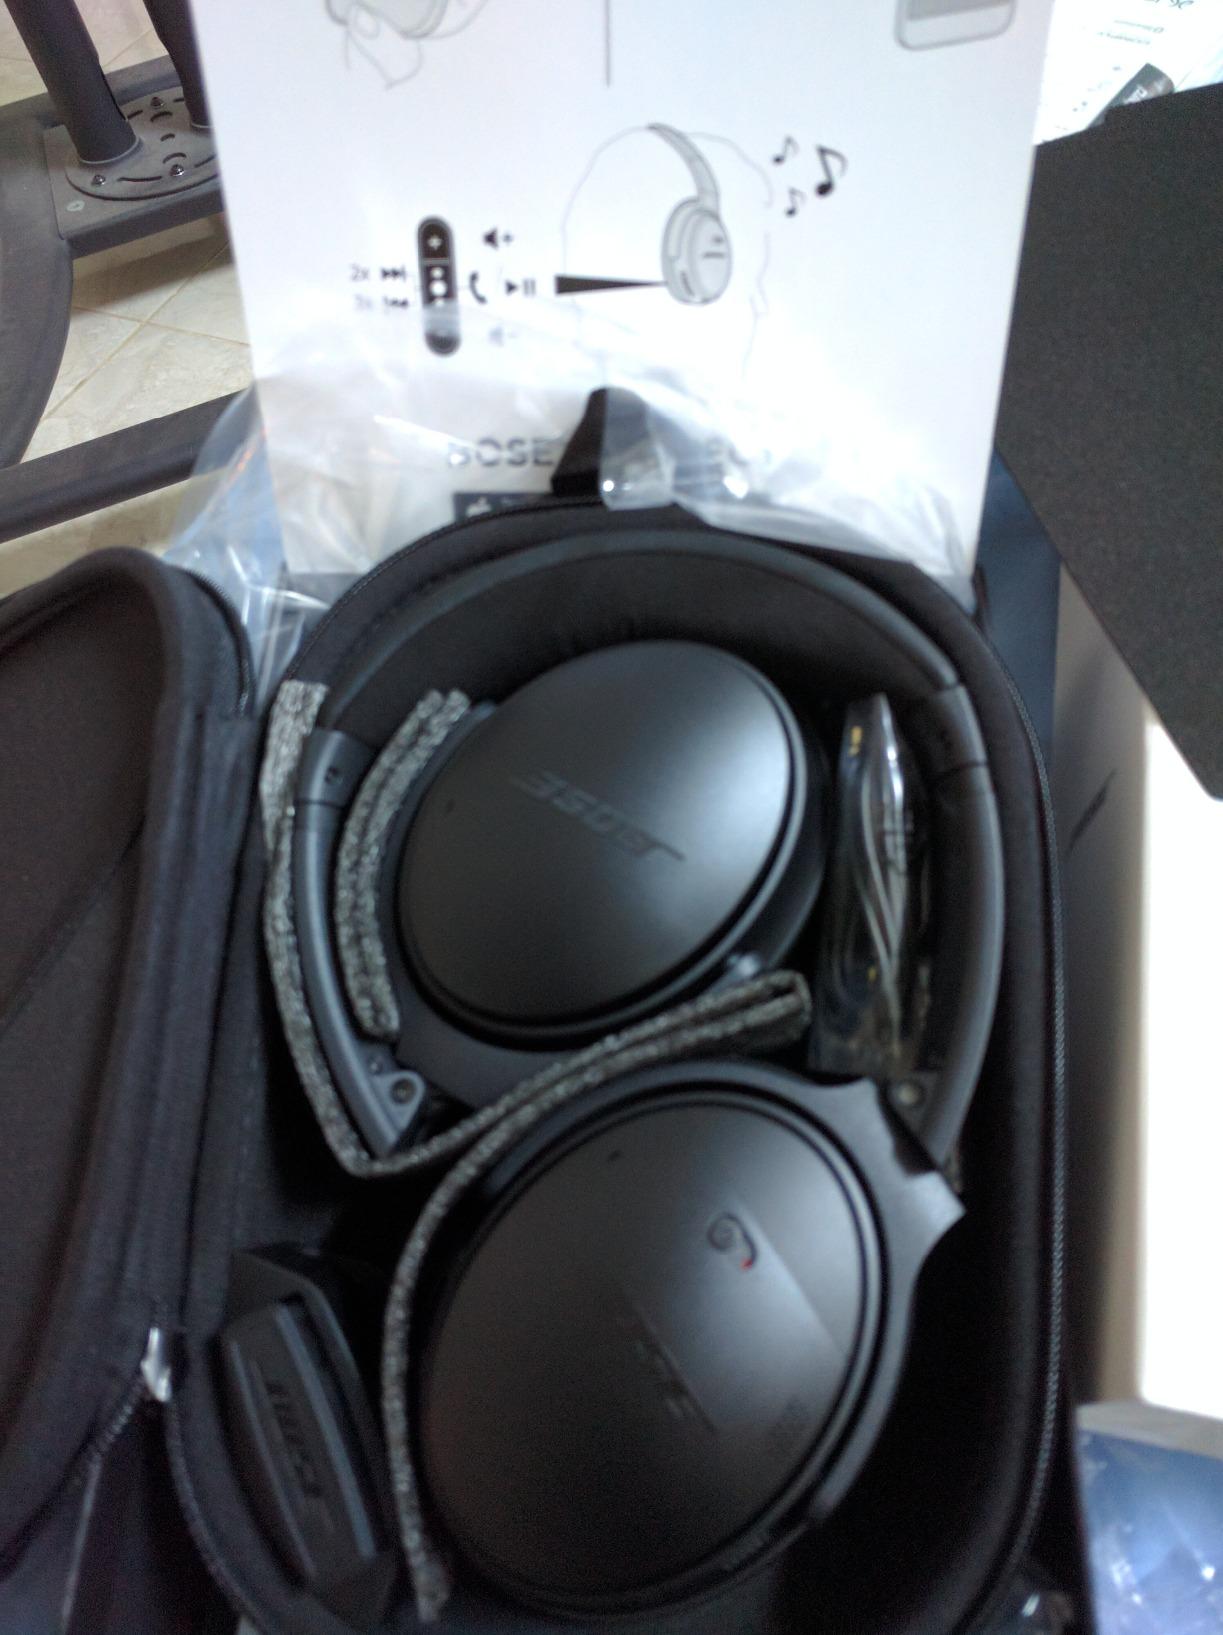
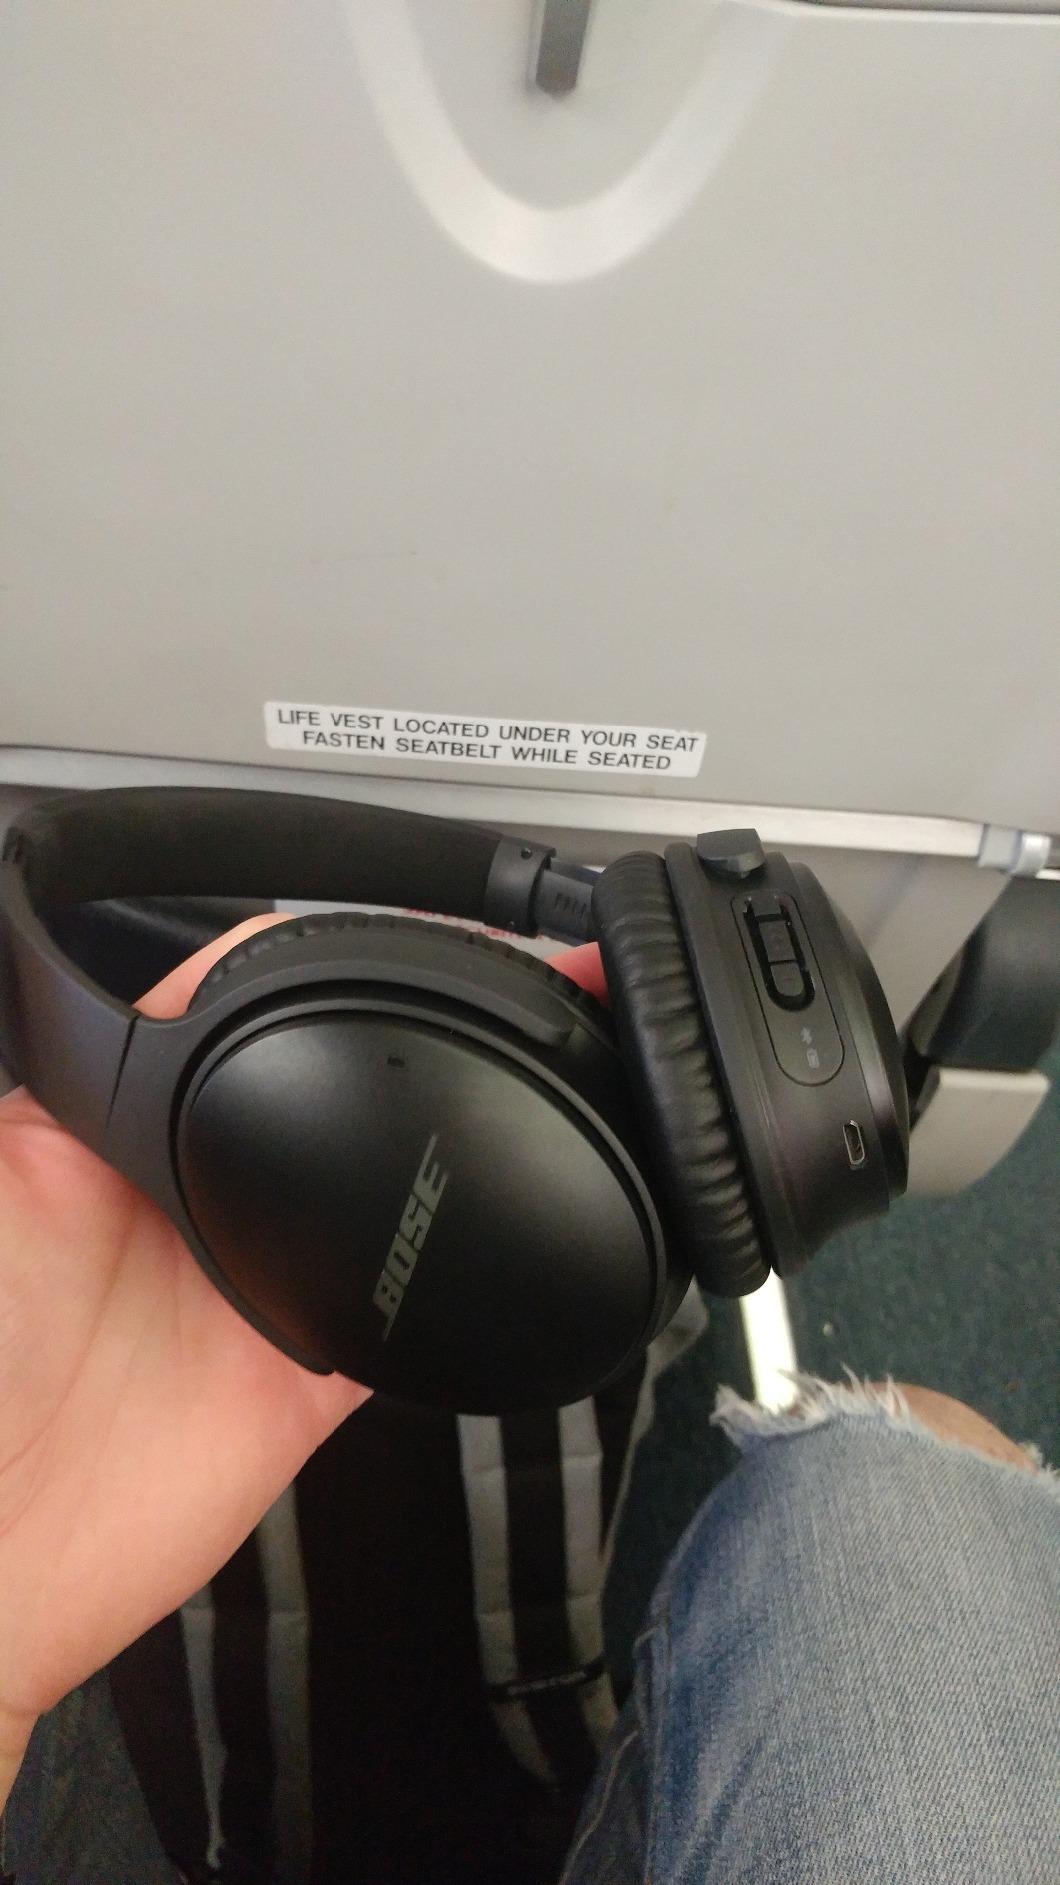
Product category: headphones
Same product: yes